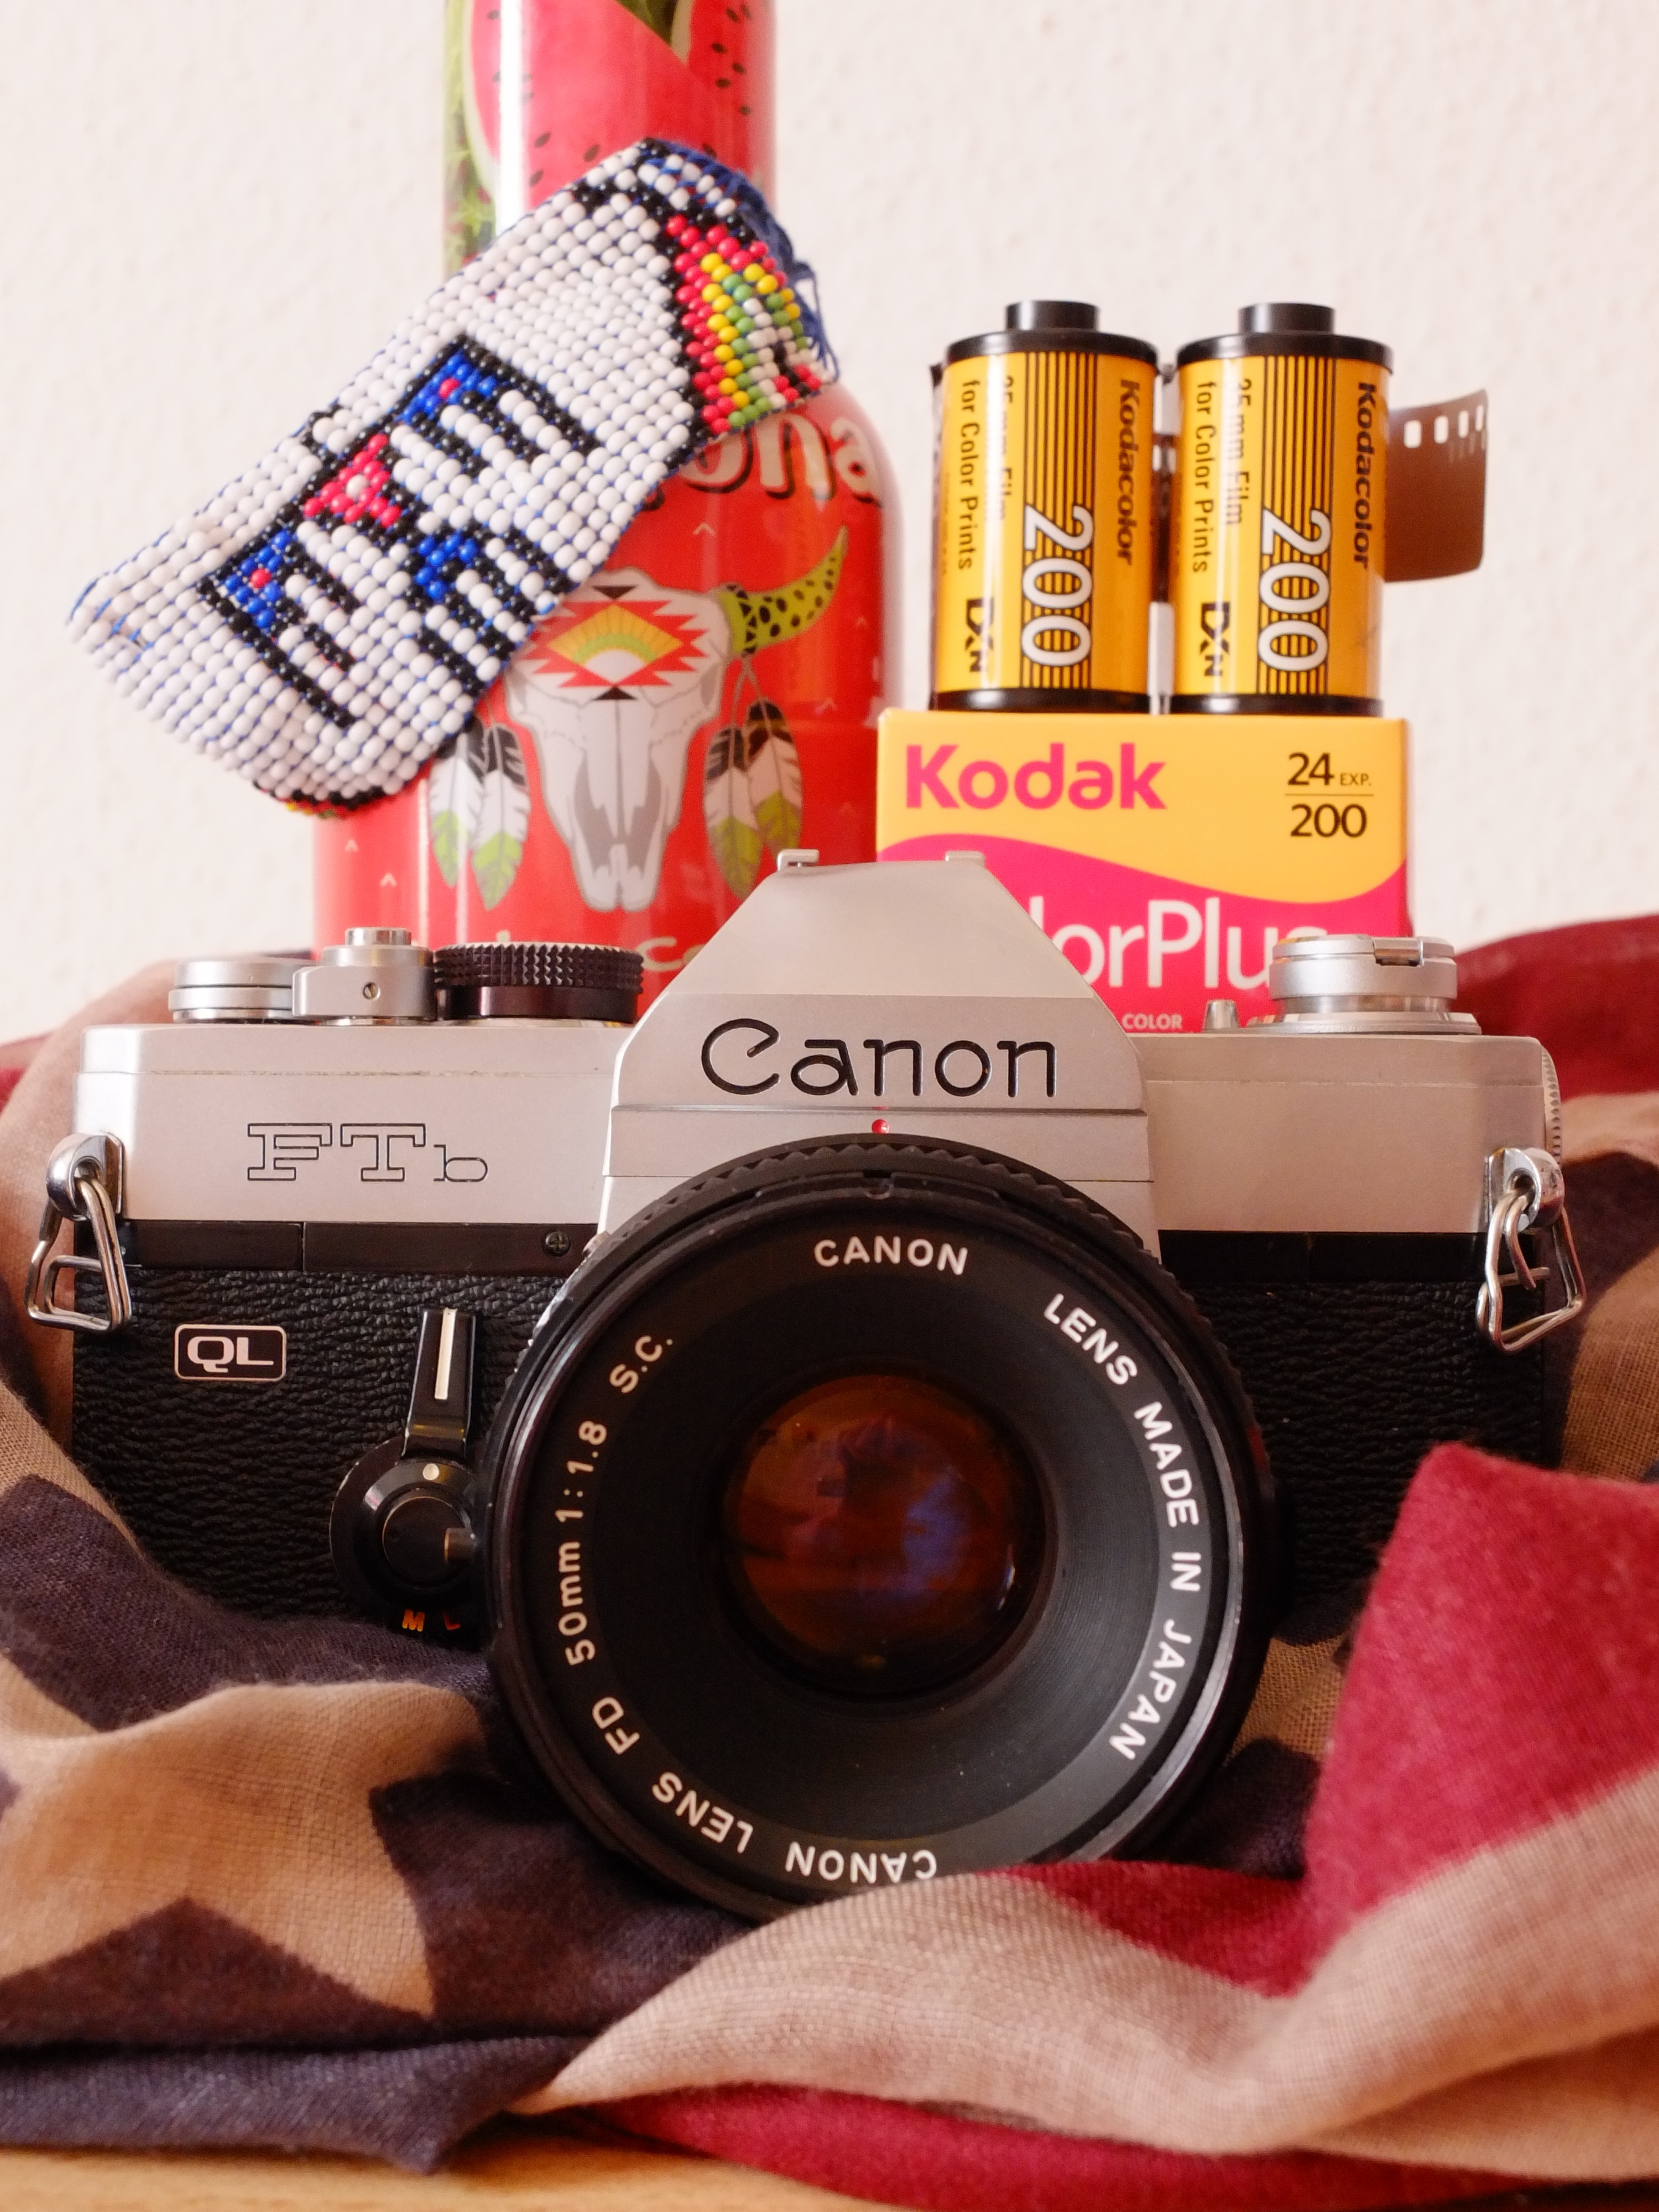
camera, photography, vintage, retro, old, film, photo, travel, analog, lens, color, canon, usa, holiday, nostalgia, fashion, old camera, hipster, brand, product, digital camera, photograph, retro look, photo camera, analog camera, wild west, indians, cameras optics